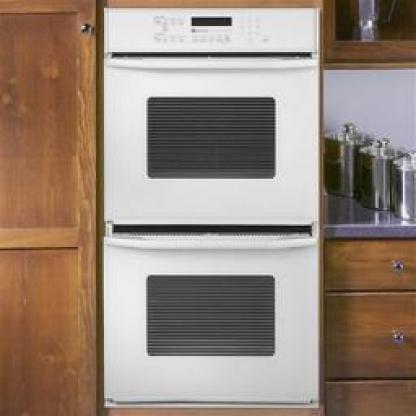
Scene: Indoor